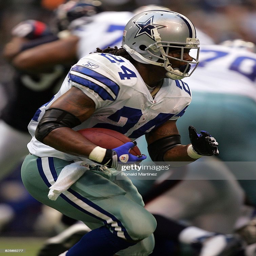
running back # during a preseason game against sports team .